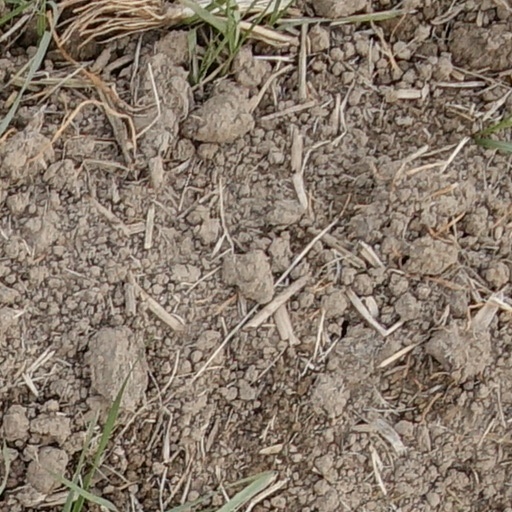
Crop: wheat